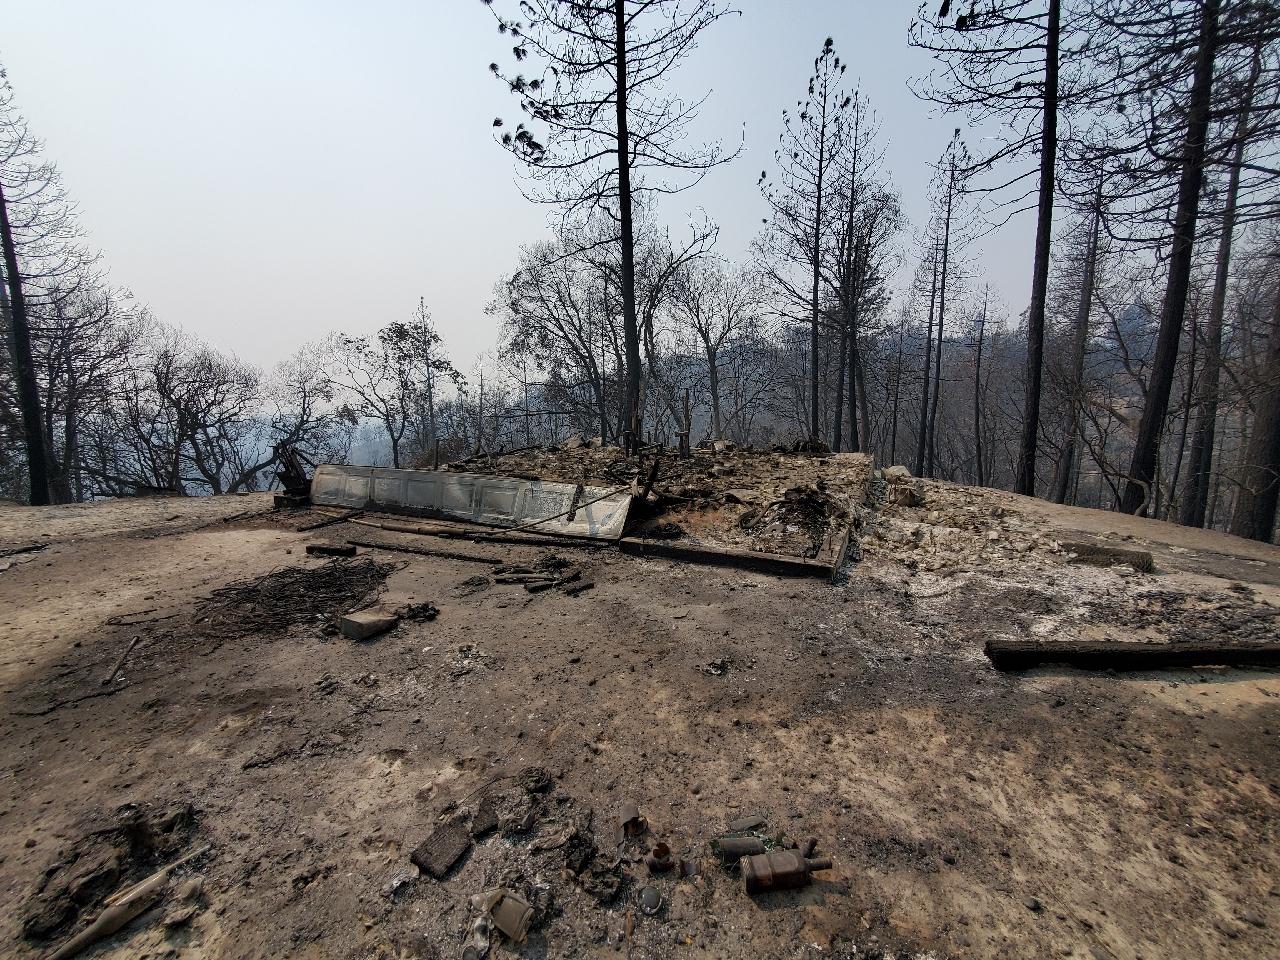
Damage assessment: destroyed